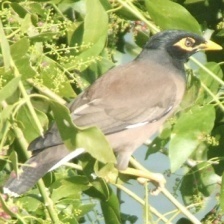
Species: MYNA
Scientific name: ACRIDOTHERES TRISTIS